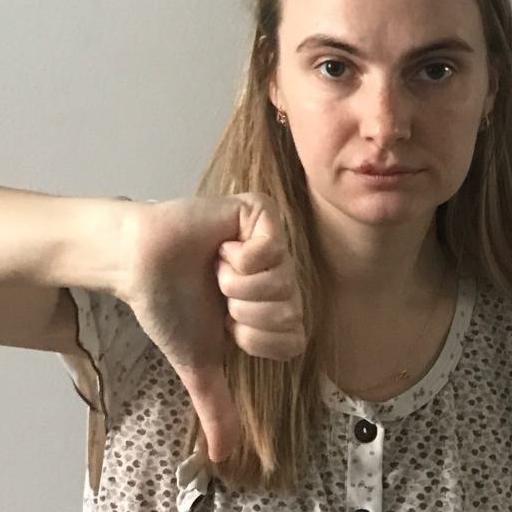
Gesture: dislike